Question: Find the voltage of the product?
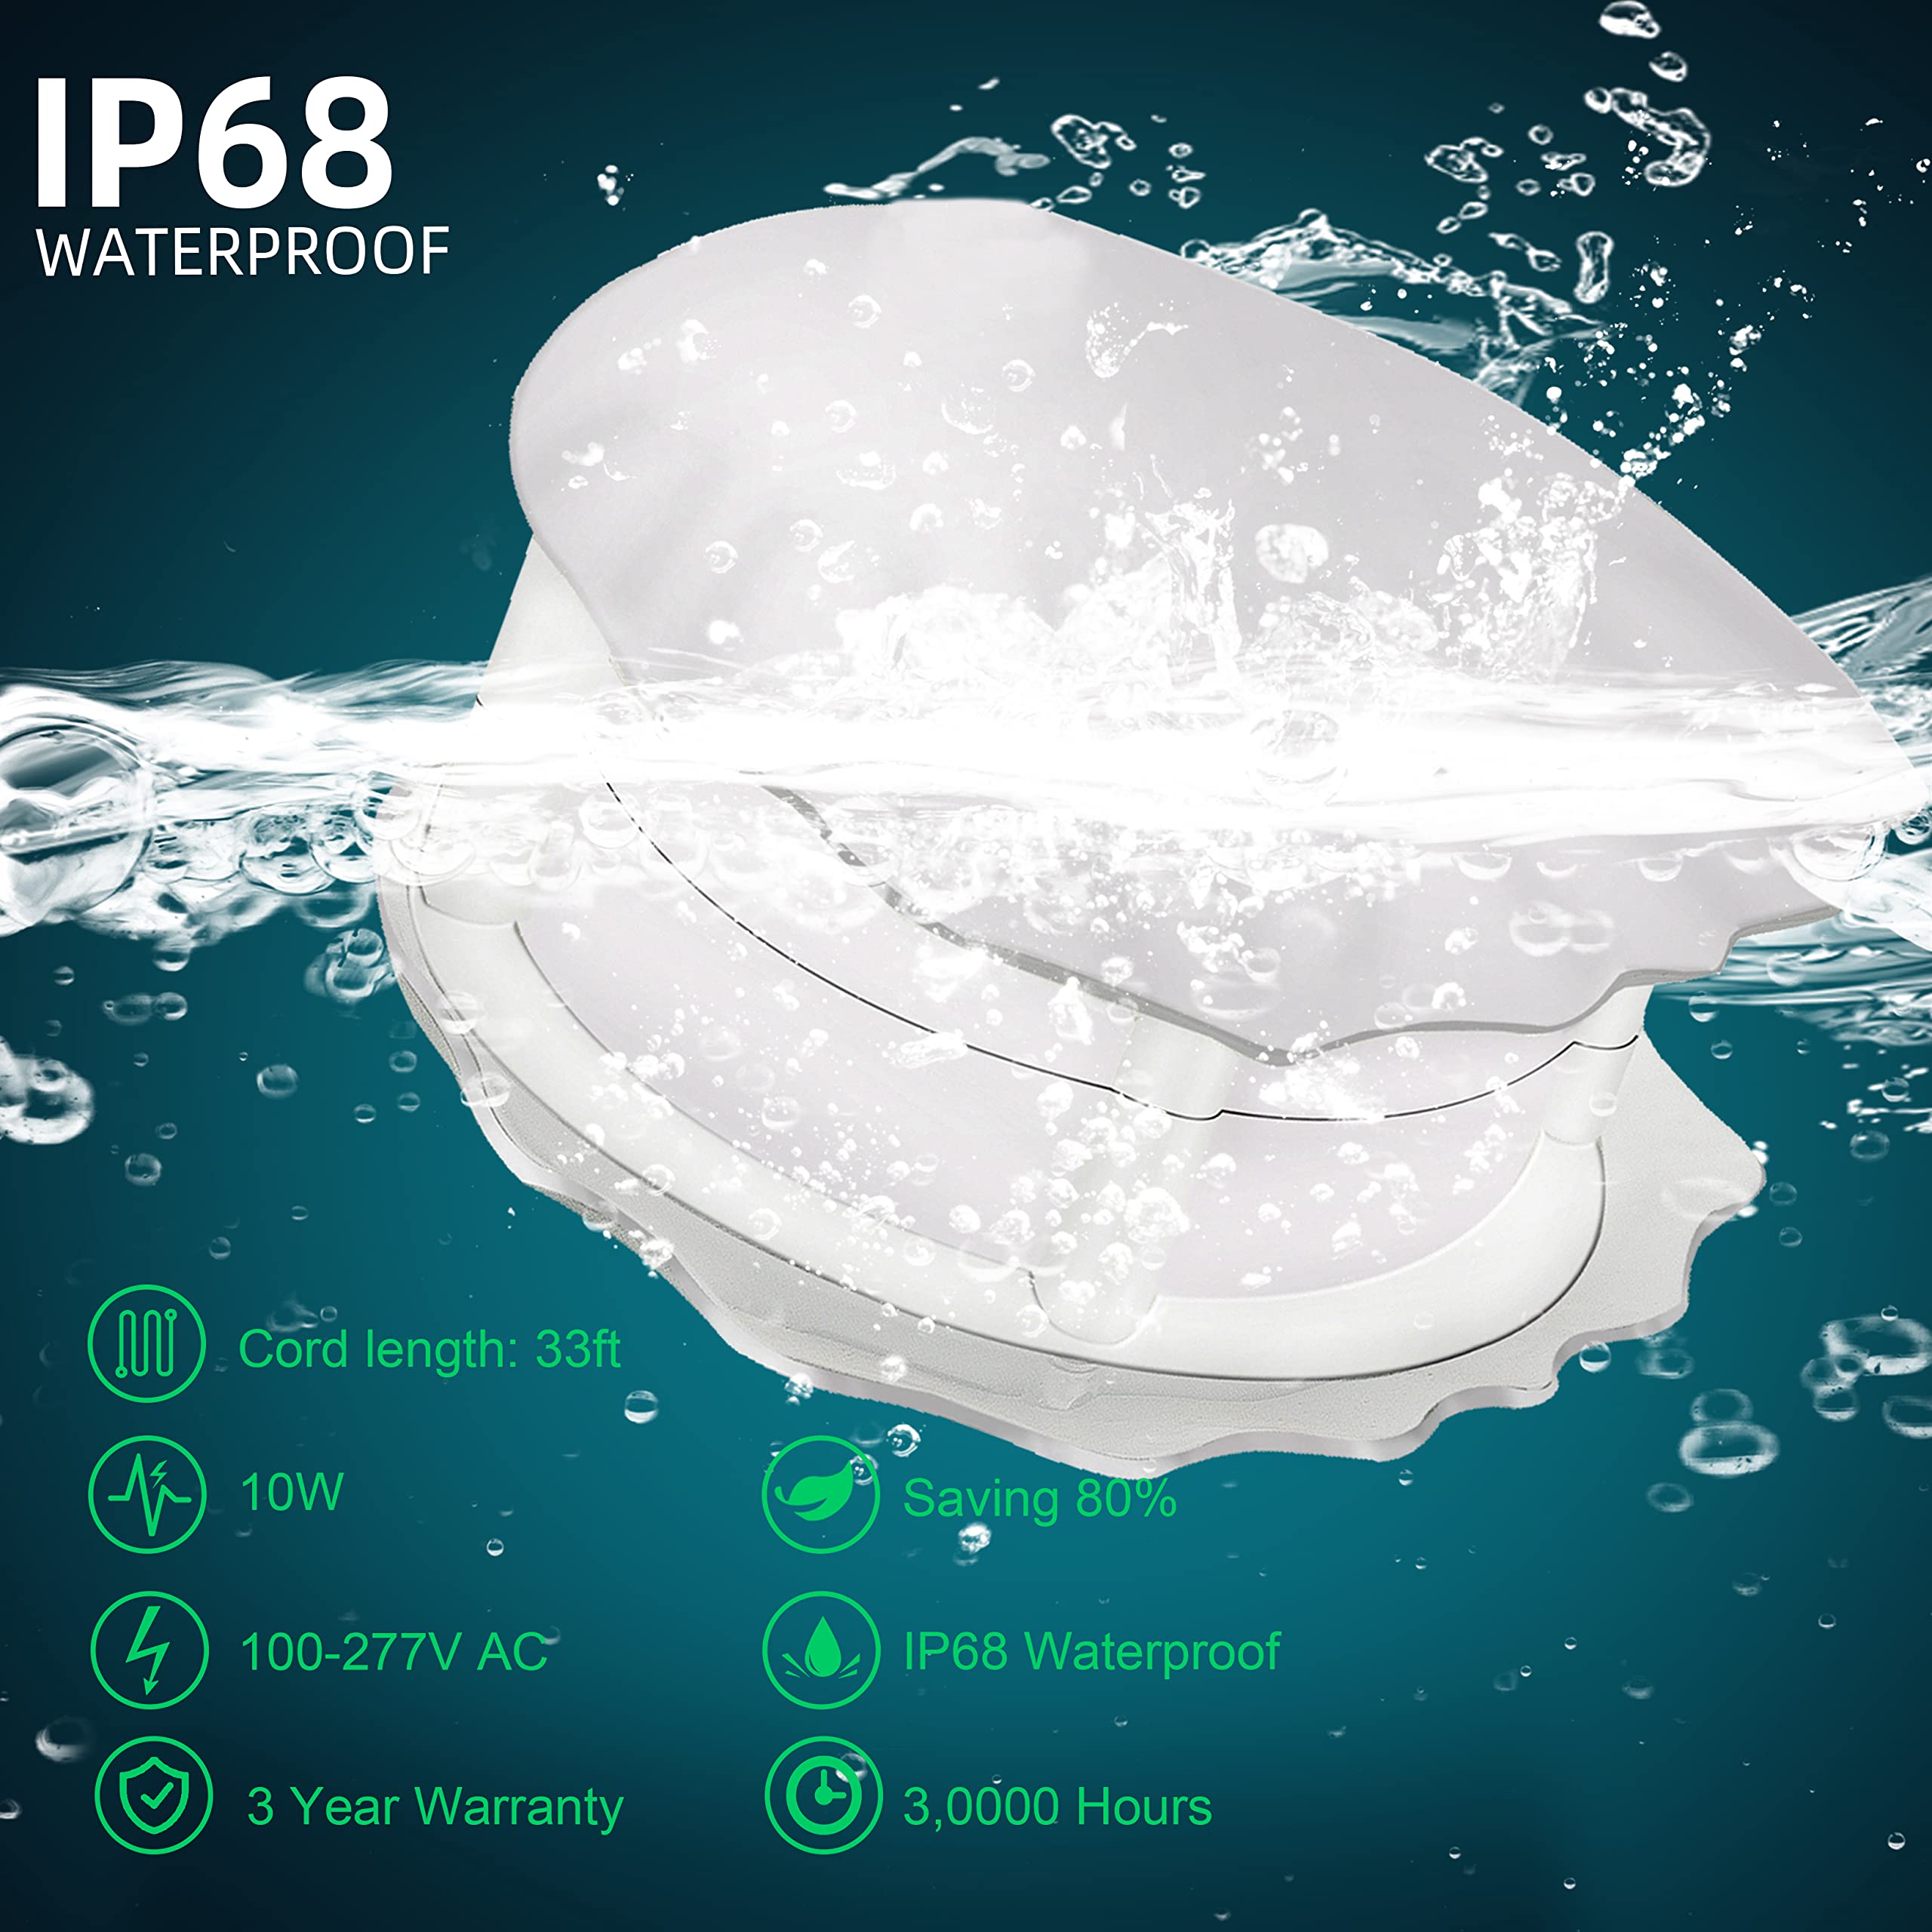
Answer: [100.0, 277.0] volt